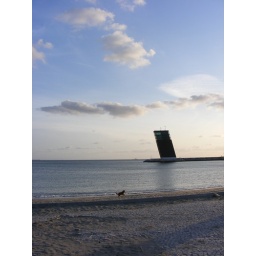
A dog in the sand